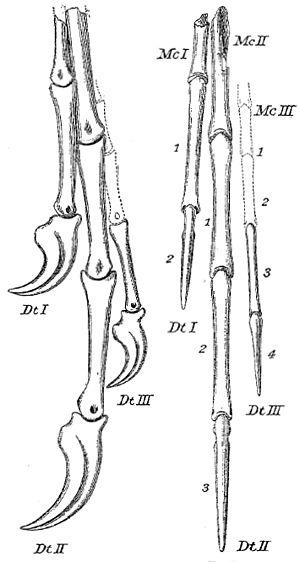
Chirostenotes est un genre éteint de petits dinosaures à plumes de la famille des Caenagnathidae. Il a vécu au Canada, à la fin du Crétacé supérieur. Le genre est encore mal connu car ses restes fossiles sont peu nombreux et fragmentaires.